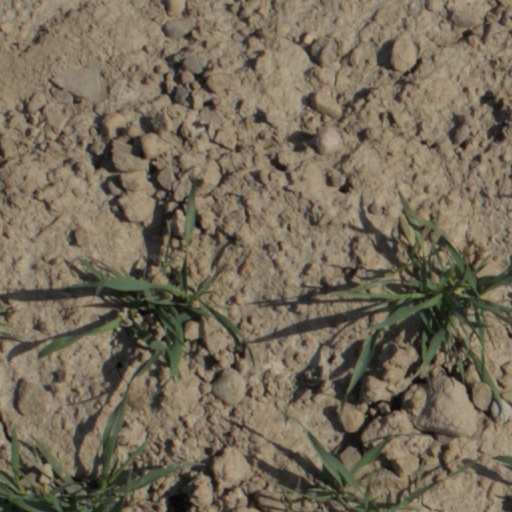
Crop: wheat